RISC-V

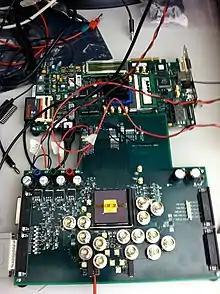
First Raven1 bring up ST28nm at Berkeley Wireless Research Center (BWRC) June 2012

The RISC-V authors and their institution originally sourced the ISA documents and several CPU designs under BSD licenses, which allow derivative works—such as RISC-V chip designs—to be either open and free, or closed and proprietary. The ISA specification itself (i.e., the encoding of the instruction set) was published in 2011 as open source, with all rights reserved. The actual technical report (an expression of the specification) was later placed under a Creative Commons license to permit enhancement by external contributors through the RISC-V Foundation, and later RISC-V International.